52-foot Motor Lifeboat

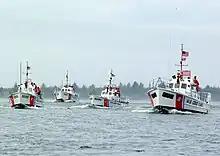
The four 52' MLBs: "Invincible", "Intrepid", "Triumph", and "Victory" (L-R)

After World War II, reduced budgets meant the Coast Guard continued to use its two existing wooden 52' MLBs (Type F), which had been completed in 1935. By the late 1950s, the wooden MLBs were starting to wear out and the Coast Guard built a set of steel 52' MLBs at Curtis Bay Yard to replace them, specifically designed for the high surf conditions encountered in the area known as the Graveyard of the Pacific, off the coast of the Pacific Northwest (Oregon and Washington state). The steel 52' MLBs feature an aluminum superstructure and a hull divided into seven watertight compartments; because of their relatively high cost of each, only four were built. After entering service, the steering/rudder system was modified by removing the rudder guard, shortening the bilge keels, installing twin rudders, and adding a hydraulic power assist to the steering.